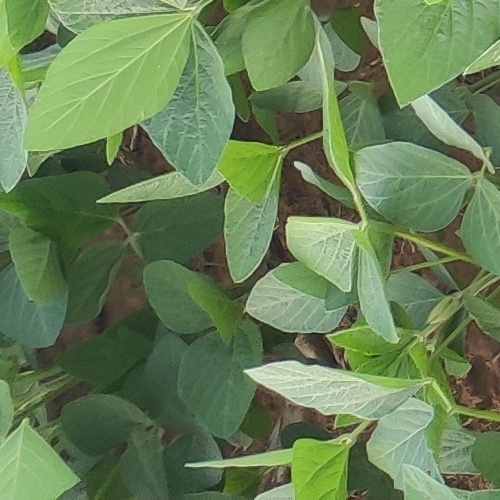
Label: Healthy